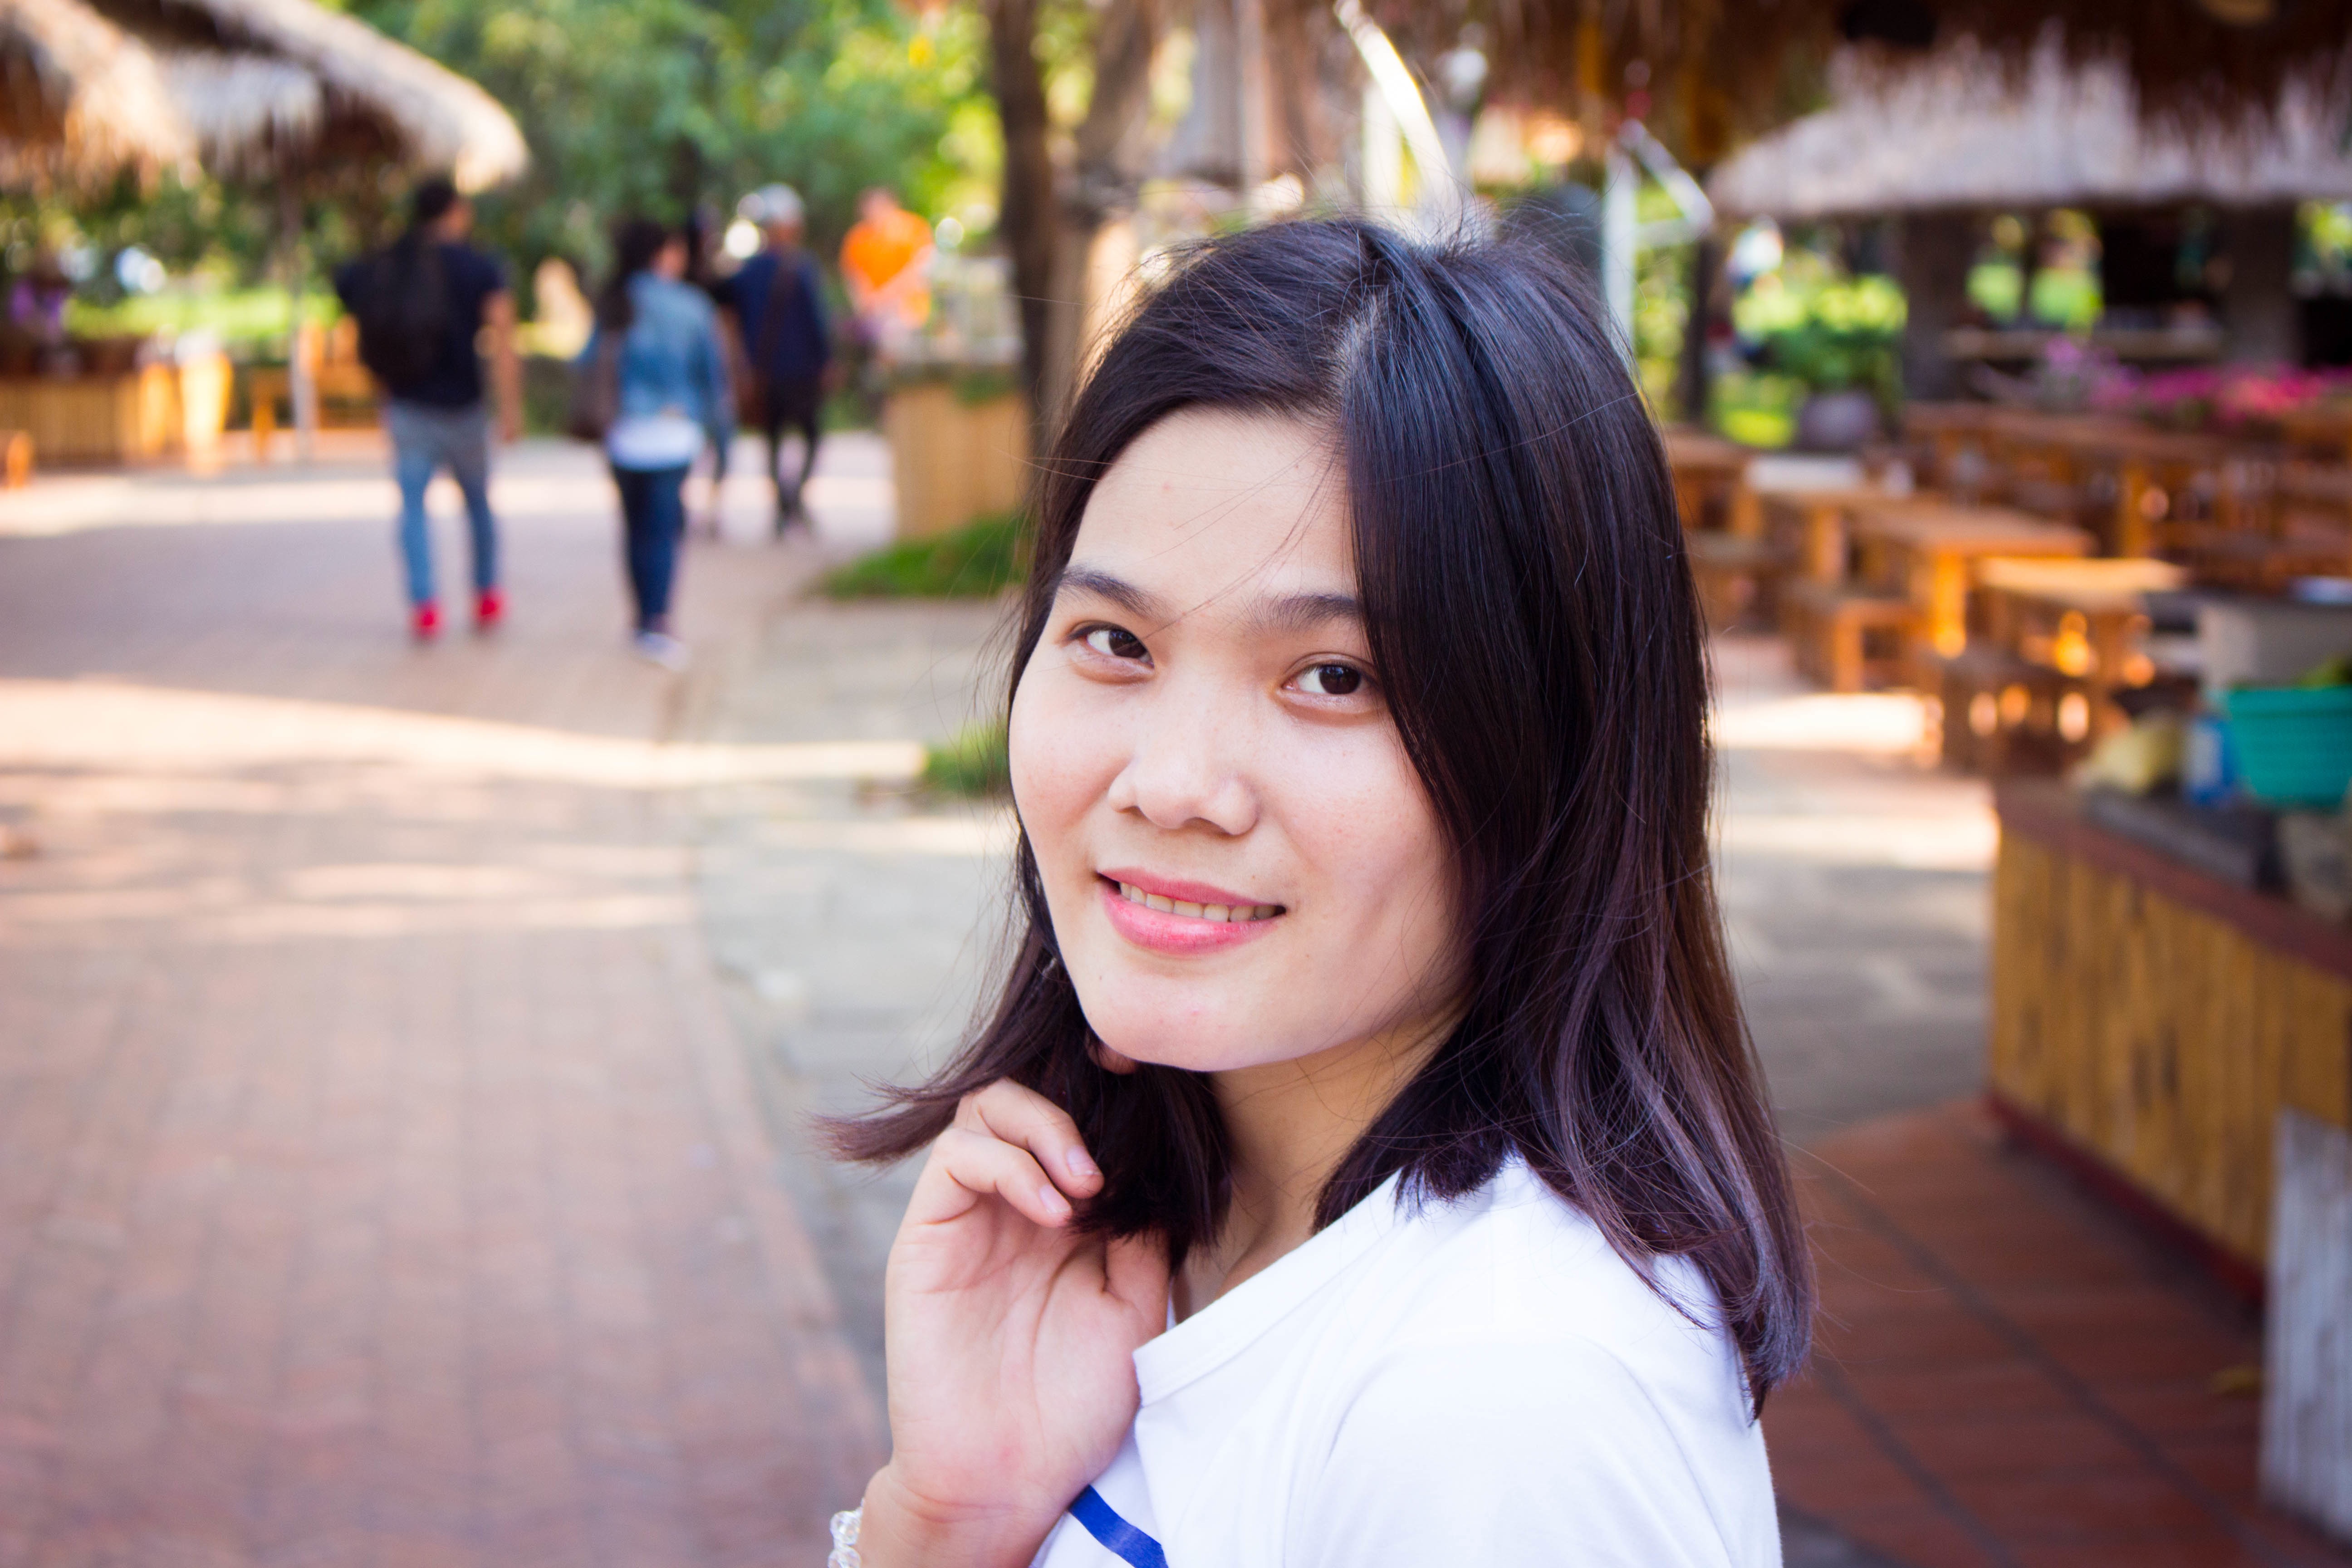
person, people, girl, woman, spring, color, child, smile, photograph, snapshot, beauty